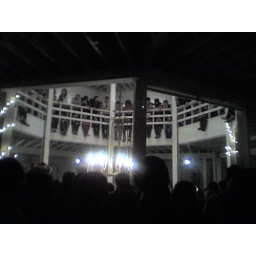
elephant 6 show at red mile in lexington